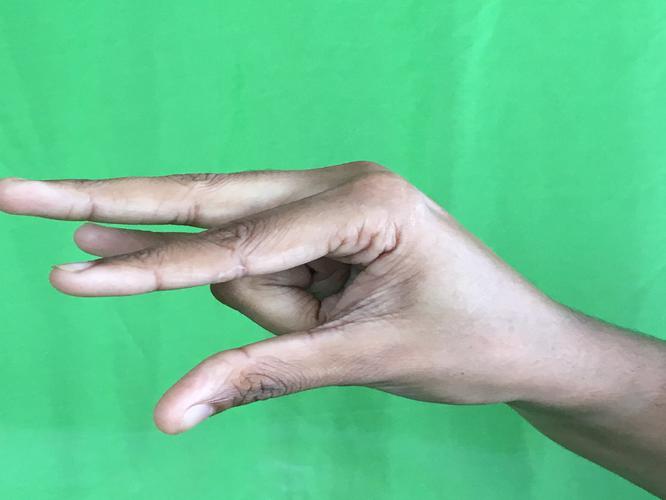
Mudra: Kangulam
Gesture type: single_hand